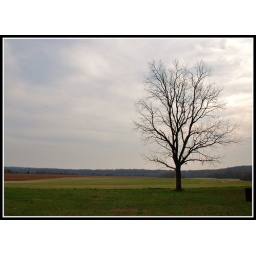
Field between the river and the house has been farmed for over two hundred years.